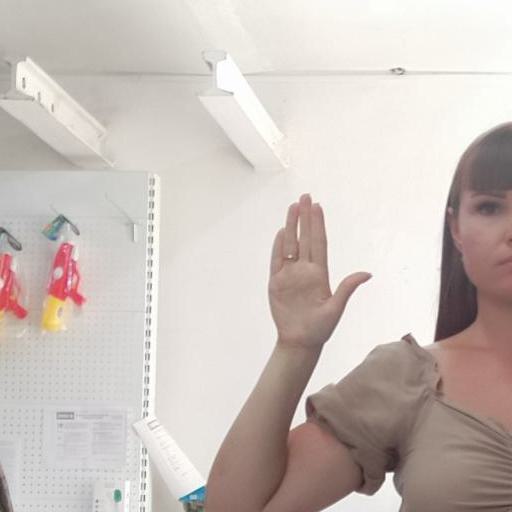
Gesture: stop